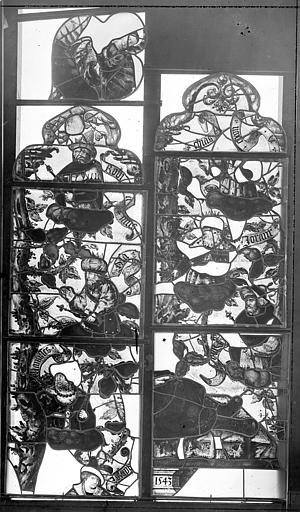
Vitrail